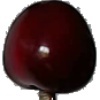
Label: cherry